The Little Mermaid II: Pinball Frenzy

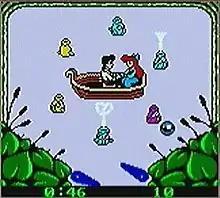
Minigames, including one based on the musical sequence for "Kiss the Girl", are a primary component of "The Little Mermaid II: Pinball Frenzy".

"The Little Mermaid II: Pinball Frenzy" is a 2D pinball video game based on the 1989 film "The Little Mermaid" and its 2000 sequel "". It has two pinball tables, which each are connected to one of the film's protagonists: the mermaid Ariel and her daughter Melody respectively. The tables have references to the films, including images of Ariel's grotto and Ursula's cave and guest appearances from Flounder, Sebastian, and Dash among other characters. The menus, tables, and minigames feature unique background scores, which are reminiscent of those used in both films.